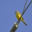
Label: bird